Anti-Japanese sentiment

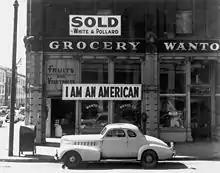
A Japanese-American unfurled this banner the day after the Pearl Harbor attack, but he was later detained. This Dorothea Lange photograph was taken in March 1942, just prior to the internment of Japanese Americans.

Anti-Japanese racism and the belief in the Yellow Peril in California intensified after the Japanese victory over the Russian Empire during the Russo-Japanese War. On 11 October 1906, the San Francisco, California Board of Education passed a regulation in which children of Japanese descent would be required to attend racially-segregated separate schools. Japanese immigrants then made up approximately 1% of the population of California, and many of them had come under the treaty in 1894 which had assured free immigration from Japan.